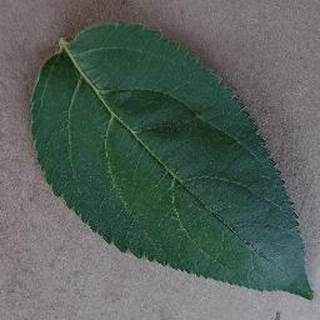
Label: healthy_apple